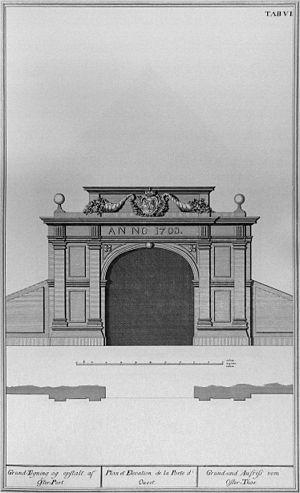
Plan et Elevation de la Porte d' Ouest